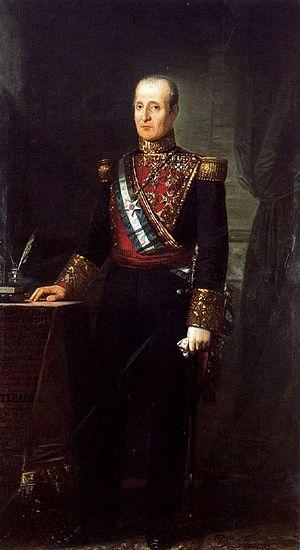
José Ramón Rodil y Gayoso Campillo, né à Santa María del Trobo le 5 février 1789 et mort le 20 février 1853 à Madrid, vice-roi de Navarre, marquis de Rodil et auparavant vicomte de Trobo, est un militaire espagnol, homme d'État, président du Conseil des ministres durant la régence de Marie-Christine de Bourbon et Espartero.
Cet article dresse la liste des présidents du gouvernement d’Espagne ou leur équivalent depuis 1705.